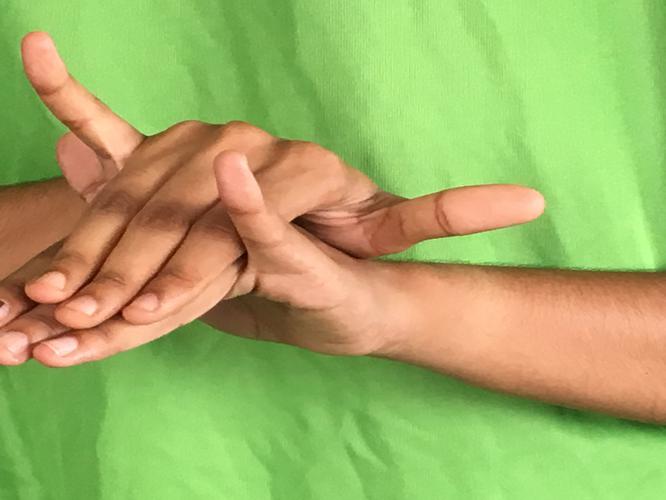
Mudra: Varaha
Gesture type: double_hand